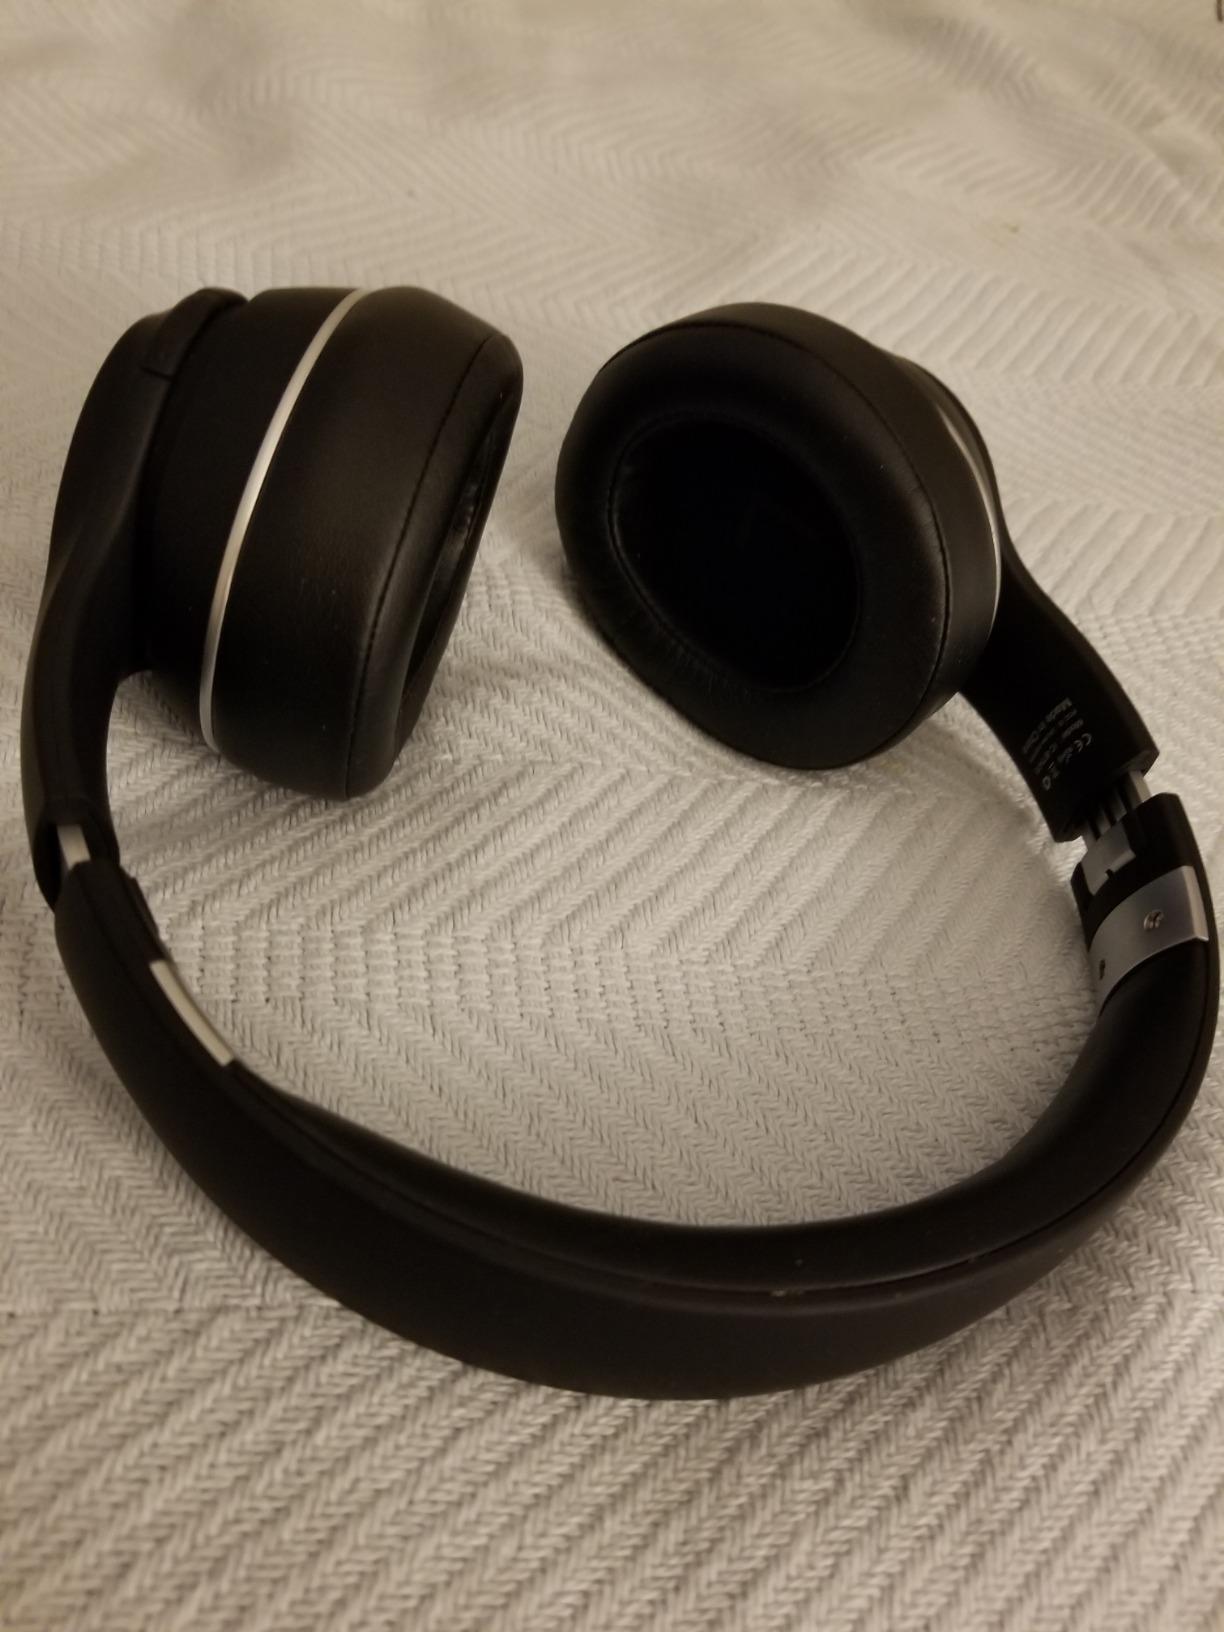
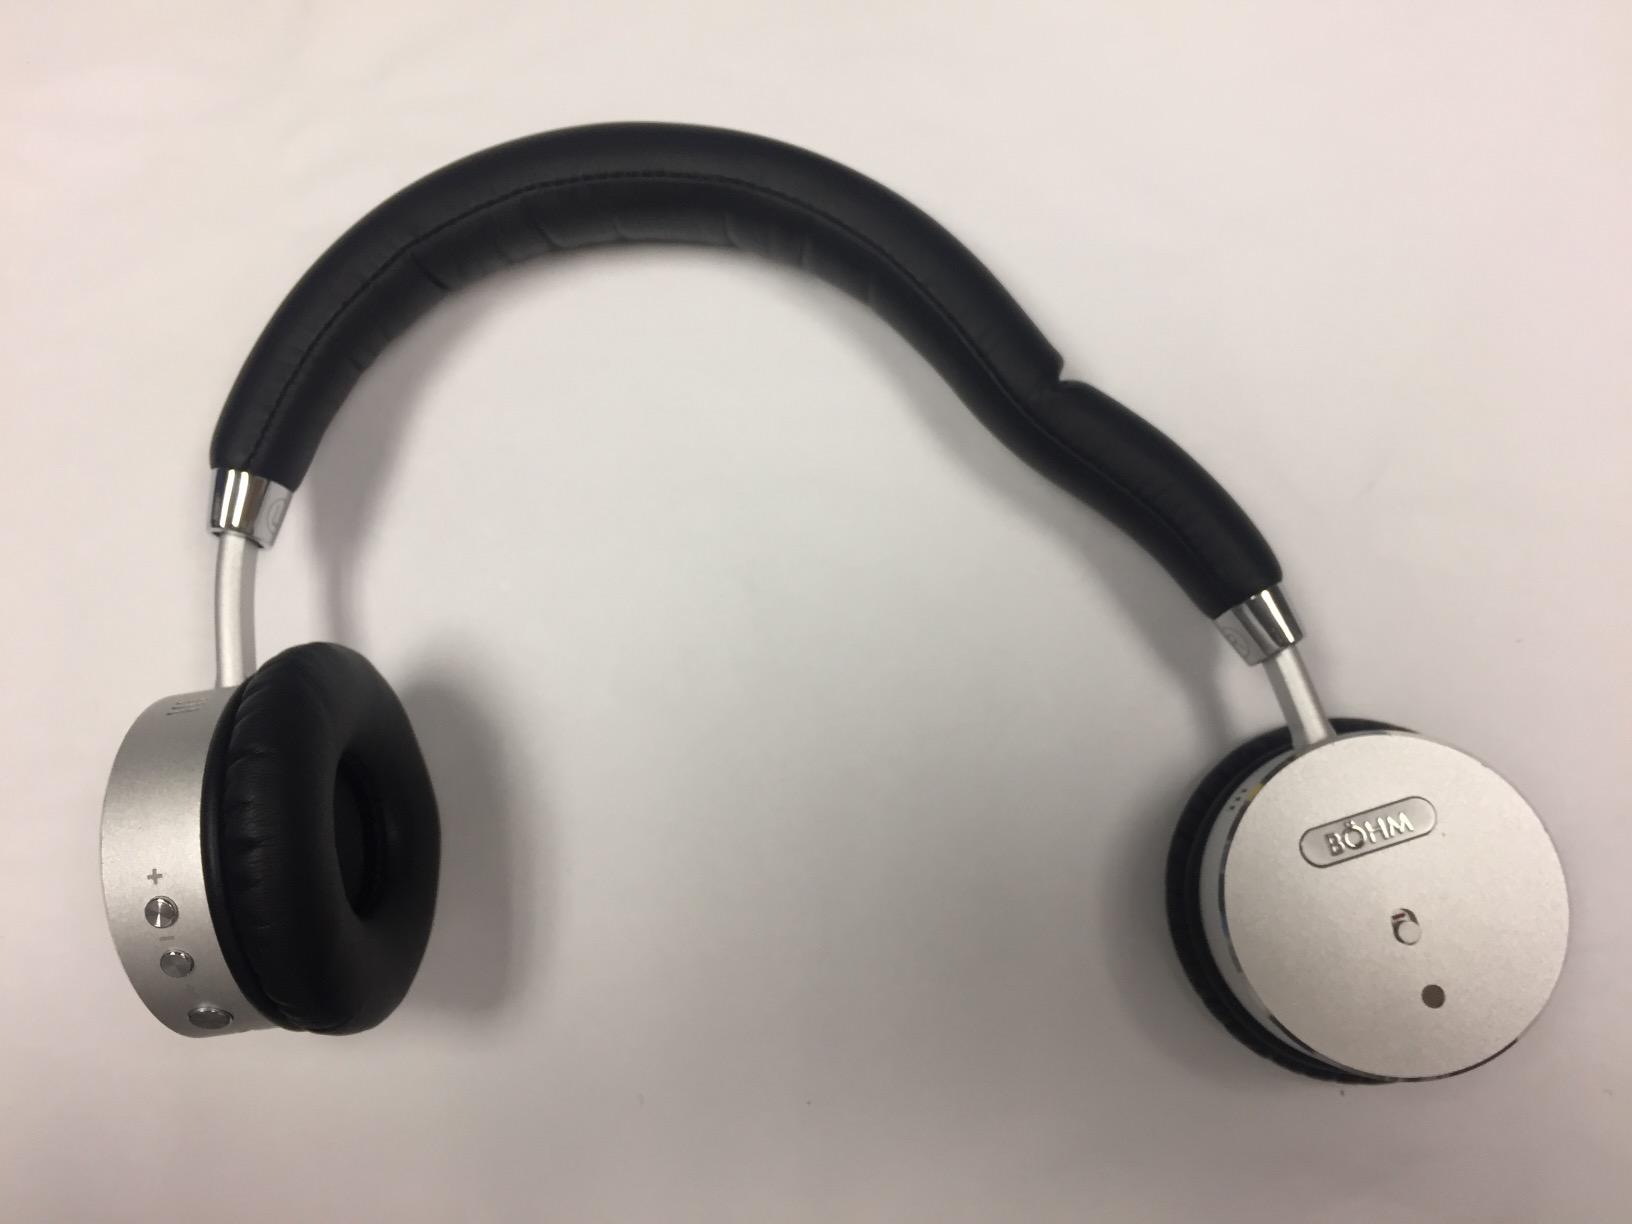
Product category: headphones
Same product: no